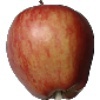
Label: Apple Red 1